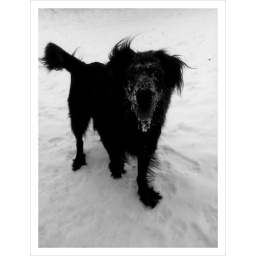
Our black dog in the white snow.